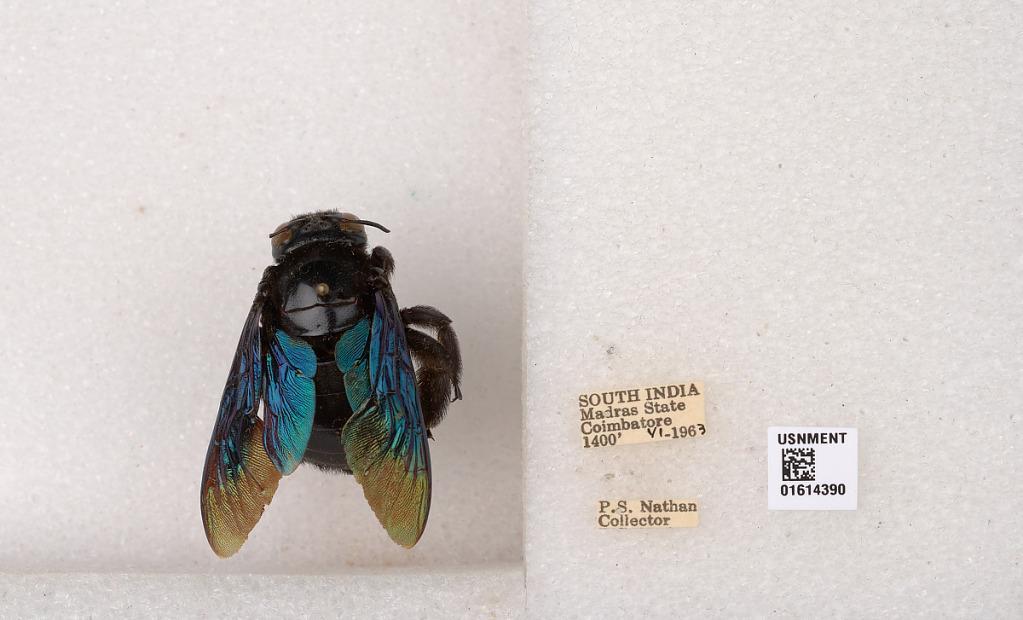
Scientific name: Xylocopa (Mesotrichia) tenuiscapa Westwood
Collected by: P. Nathan
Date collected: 1963-6-1
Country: India
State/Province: Tamil Nadu
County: Coimbatore
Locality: Coimbatore